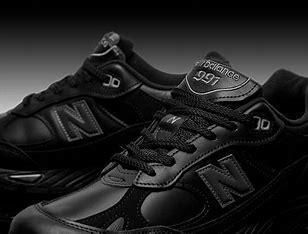
Brand: New
Model: Balance New Balance 991 Made In England Marathon